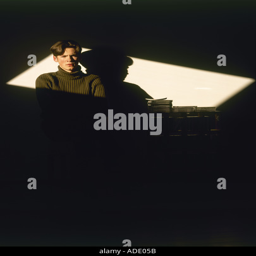
young man sitting in the darkness